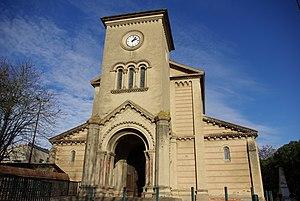
Église Saint-Martin-du-Touch, Toulouse.
La liste des églises de la Haute-Garonne recense de manière exhaustive les églises situées dans le département français de la Haute-Garonne.
La liste des édifices religieux de Toulouse recense de manière exhaustive les lieux de culte situées dans la ville française de Toulouse.
Saint-Martin-du-Touch est un ancien village autonome devenu un quartier à part entière de la ville de Toulouse. Il fait partie de la sous-division 6.1 du secteur 6 de la ville de Toulouse.